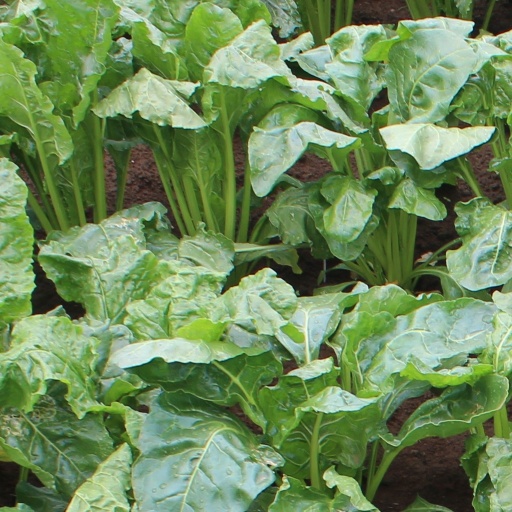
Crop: sugar beet